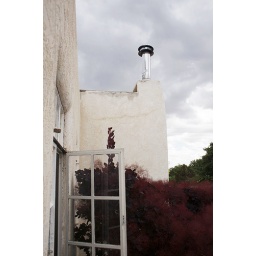
I love this red tree by the kitchen windows, and rain that's gentle and warm enough to leave the windows open.